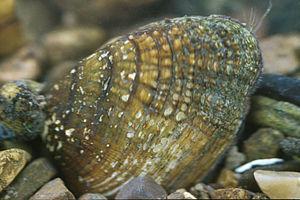
Unionidae est une famille de mollusques bivalves d'eau douce appartenant à l'ordre monophylétique des Unionoida.